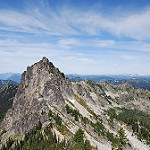
Scene: Outdoor